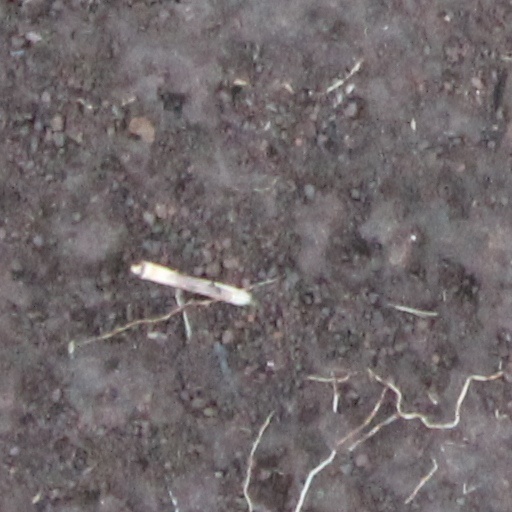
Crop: wheat